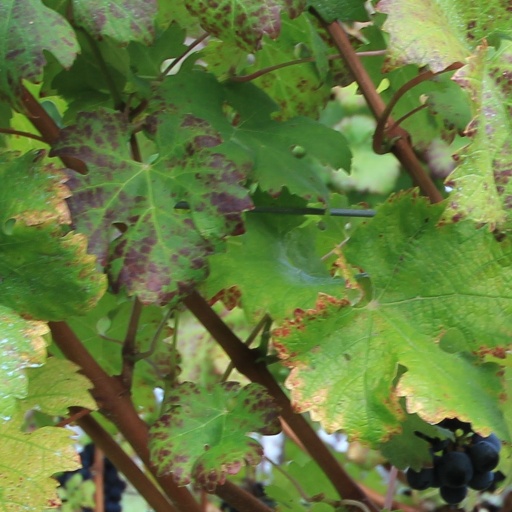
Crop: grape